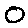
Label: 0